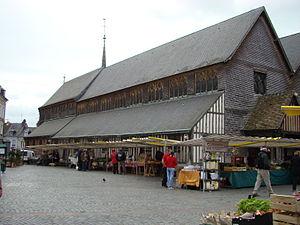
Église Sainte-Catherine d'Honfleur
L'église Sainte-Catherine est une église catholique située à Honfleur, dans le département français du Calvados, en France. Elle a la particularité, très rare en France, d'être construite essentiellement en bois.
Cet article recense les monuments historiques français classés en 1875.